Wuzi

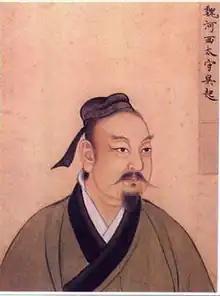
Portrait of Wu Qi

It is said there were two books on the art of war by Wu Qi, but one was lost, hence leaving the "Wuzi" as the only existing book carrying Wu Qi's military thoughts. The oldest extant published "Wuzi" edition that survives dates to the Song dynasty (960–1279). Because of the lack of surviving copies, there is no consensus among modern scholars concerning the latest date of the "Wuzi"'s final composition, but the core of the work is nominally assumed to have been composed around Wu Qi's lifetime (440–381 BC), in the mid-Warring States period. Historical references indicate that the "Wuzi" was very famous and popular in both the Warring States period and in the Han dynasty. In addition to strategic/tactical studies and the philosophy of war, the "Wuzi" pays significant attention to the logistical achievement of war preparedness.